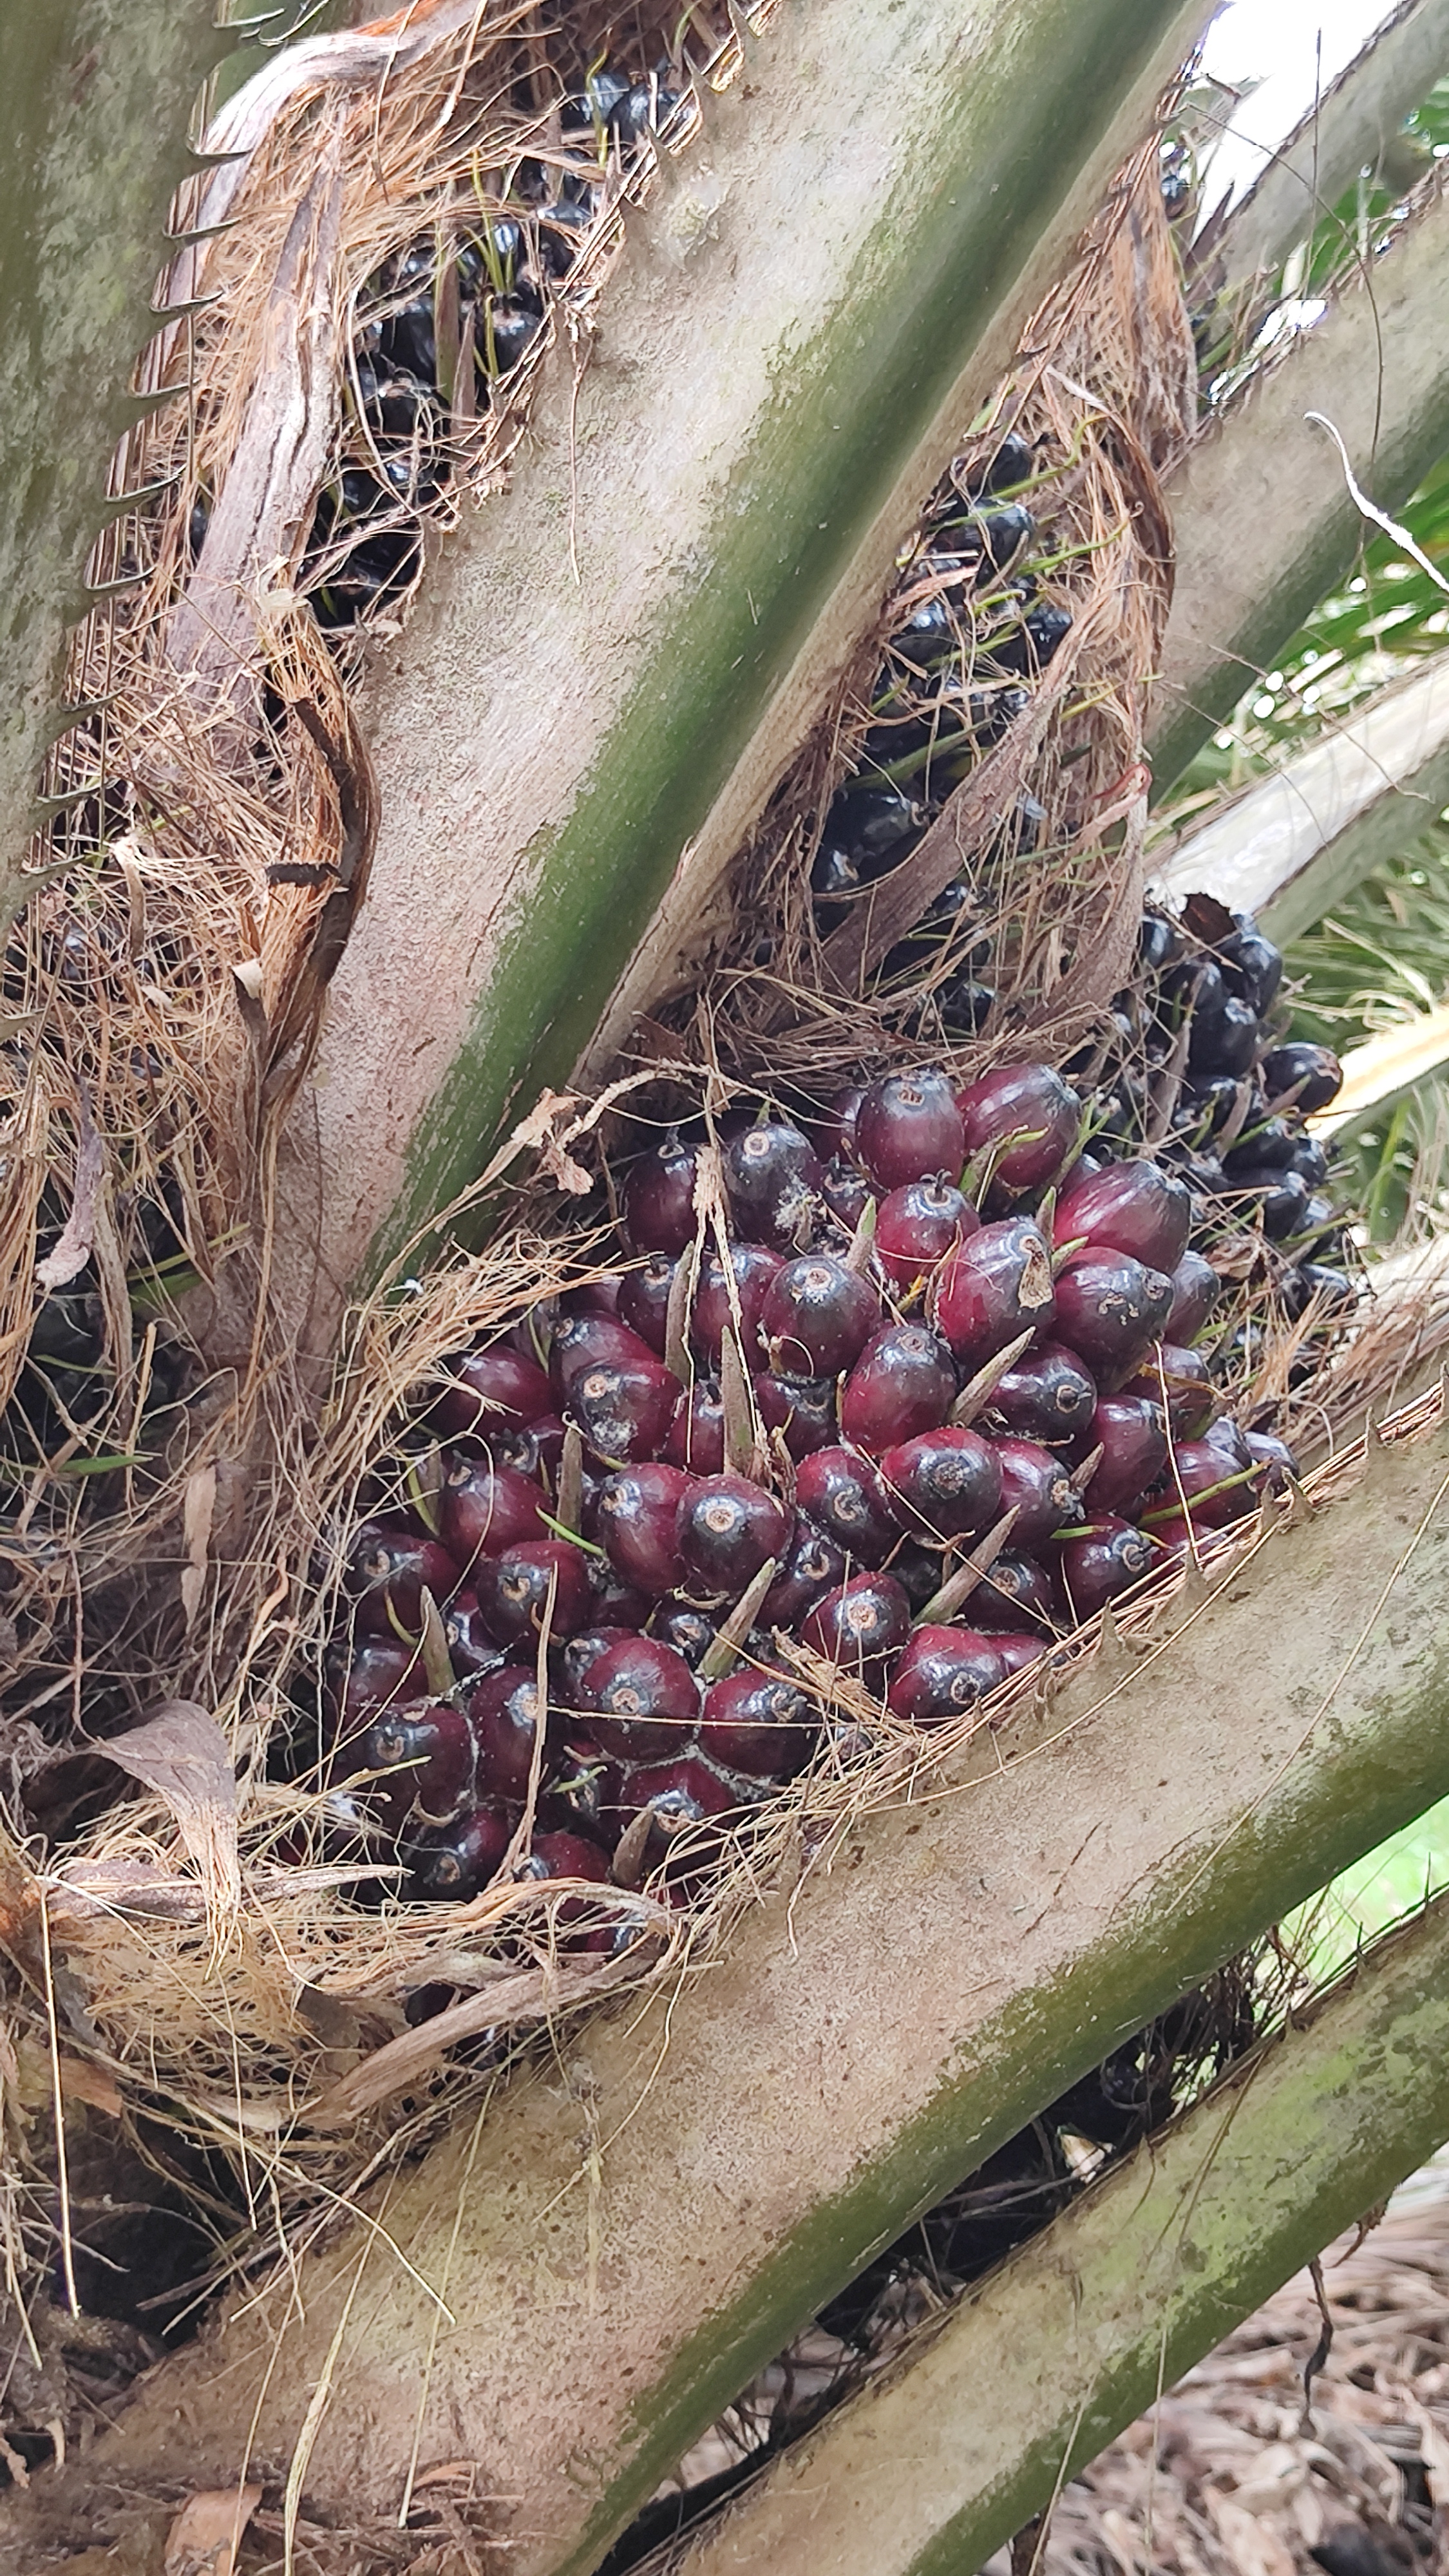
Ripeness: Ripe